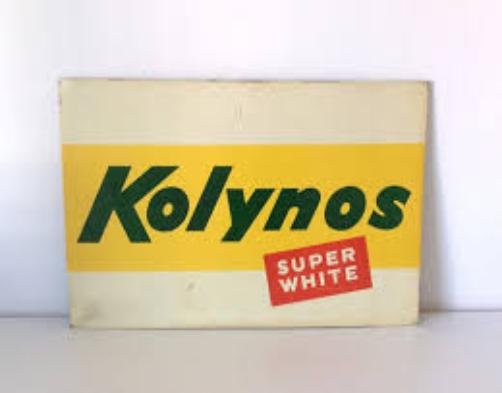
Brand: Kolynos
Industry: Necessities